ALFA 40/60 HP

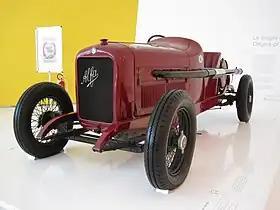
1921 ALFA 40/60 HP tipo corsa

The ALFA 40/60 HP is a road car and race car made by Italian car manufacturer ALFA (later to become Alfa Romeo). This model was made between 1913 and 1922 and was designed by Giuseppe Merosi, as were all other Alfas at that time. The 40/60 HP has a 6082 cc straight-four engine with overhead valves, which produced and its top speed was . The 40-60 HP Corsa racing version had and a top speed of , and it also won its own category in the Parma-Berceto race.